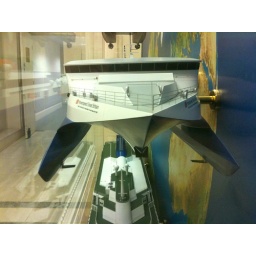
Floating ships in a glass box